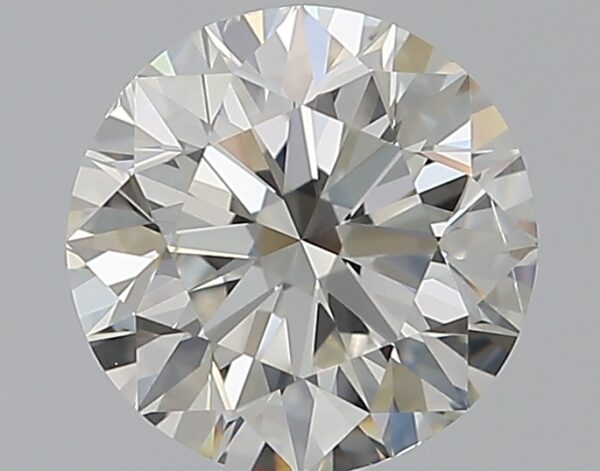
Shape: round
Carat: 1
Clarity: SI2
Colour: H
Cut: EX
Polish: EX
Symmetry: EX
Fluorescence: N
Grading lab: GIA
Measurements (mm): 6.33 x 6.38 x 3.98